The Fairy

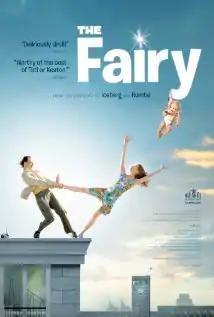
Film poster

The Fairy is a 2011 French-Belgian comedy film written and directed by Dominique Abel, Fiona Gordon and Bruno Romy. It won several prizes at the 2nd Magritte Awards.